Wilfred Gilbert Thesiger

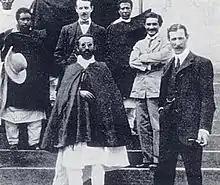
Wilfred Gilbert Thesiger (right) with the future Haile Selassie in 1917

While British Vice Consul to the Congo he spent three months in the Kasai basin and reported to the British Parliament on incidents of starvation and brutality in the region while people were put to work as slaves on rubber plantations in the Belgium-controlled Congo Free State.